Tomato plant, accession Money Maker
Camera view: vertical (180 deg); turntable rotation: 150 degrees
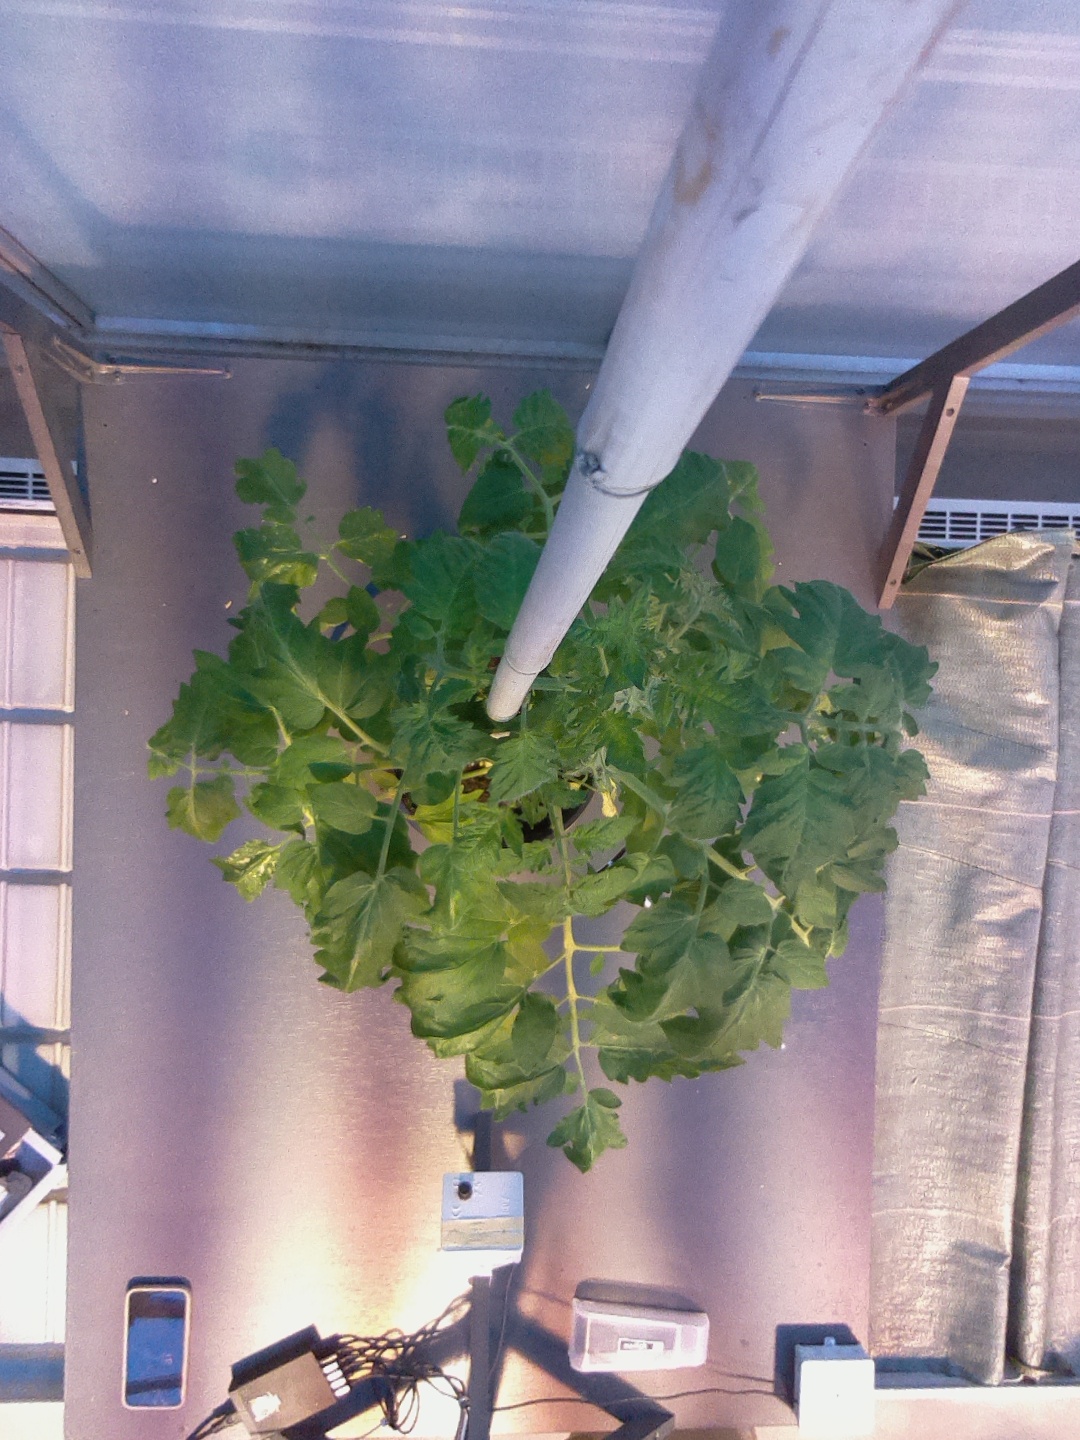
BBCH growth stage 60: First flowers open